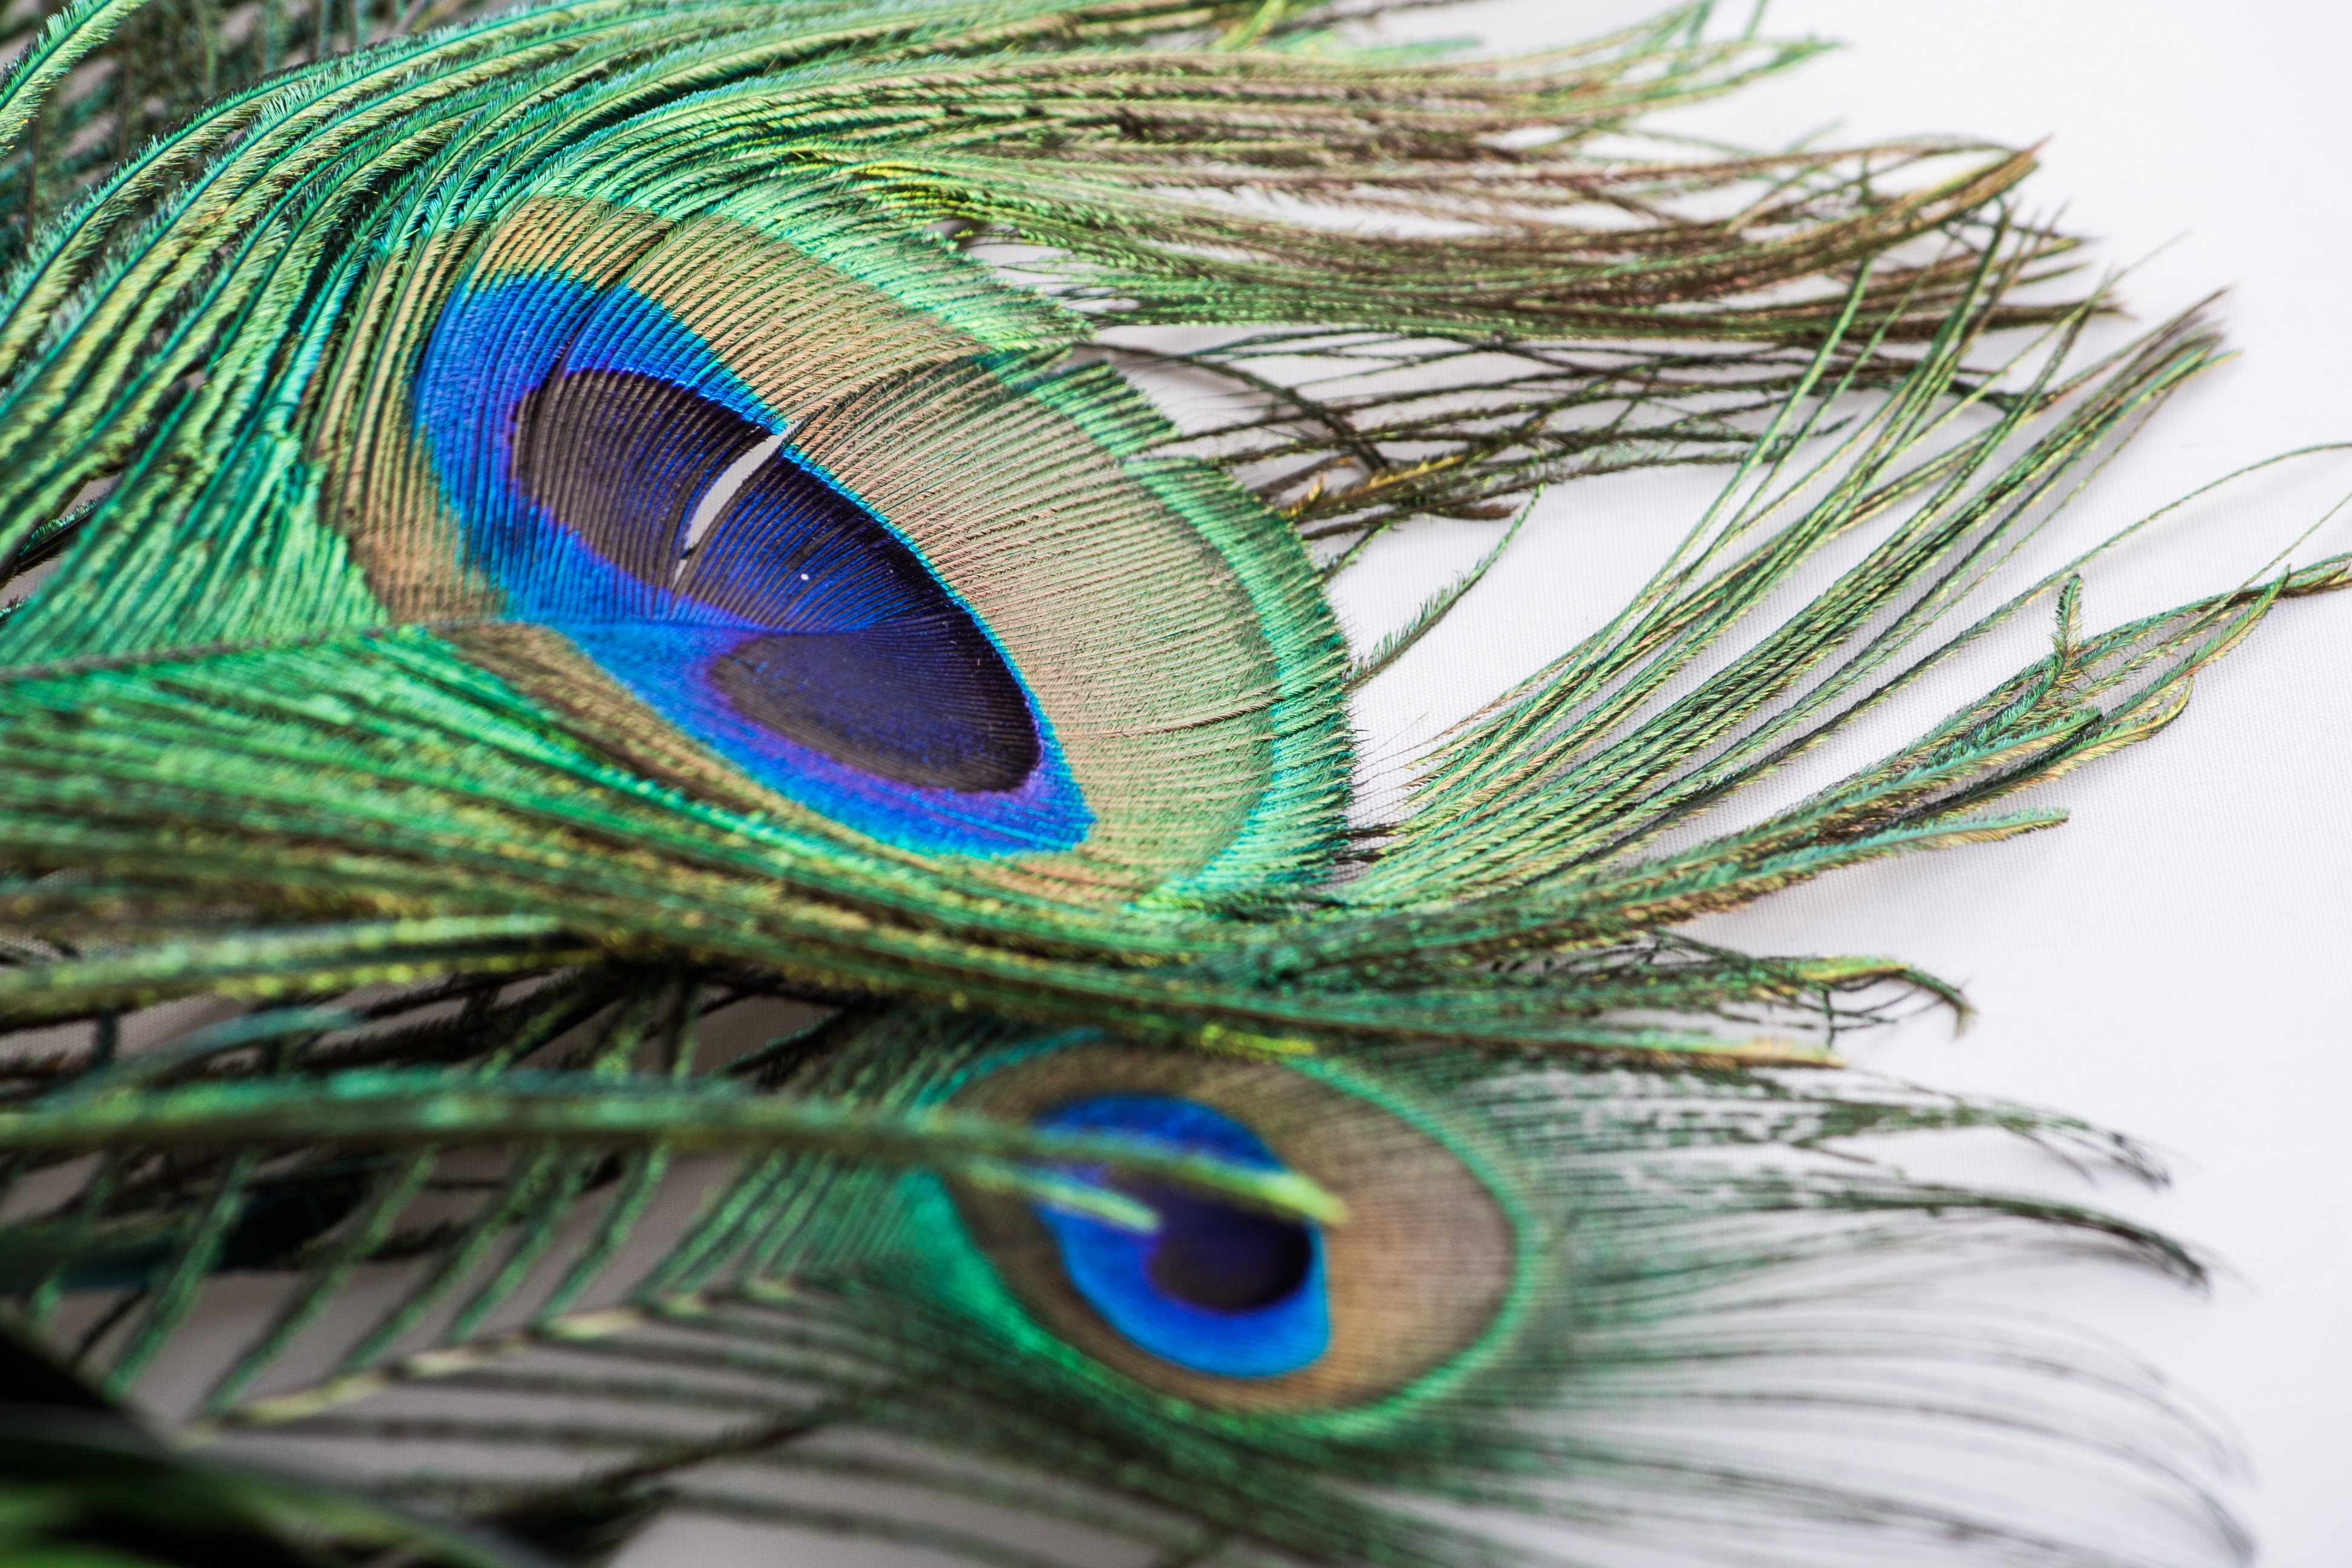
nature, bird, wing, green, beak, colorful, feather, fauna, material, peacock, close up, bright, vertebrate, peafowl, peacock feather, fashion accessory